Squid Game

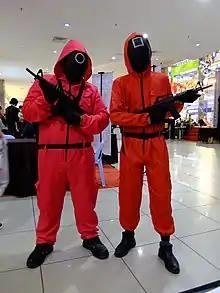
People cosplaying as guards from the series

Jung Jae-il, who previously composed the soundtrack for "Parasite", composed and directed "Squid Game" score. To prevent it from becoming boring, he asked the help of composers Park Min-ju, and Kim Sung-soo, a music director for musicals who uses the stage name "23" as a composer.